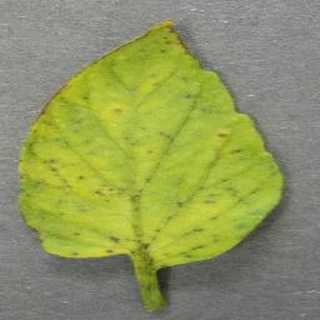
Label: tomato_yellow_leaf_curl_virus